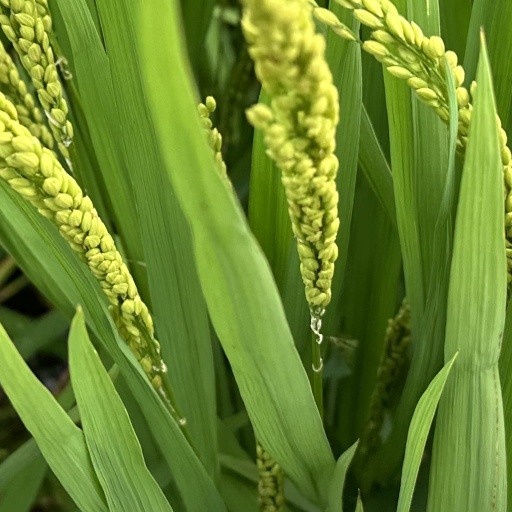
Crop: rice